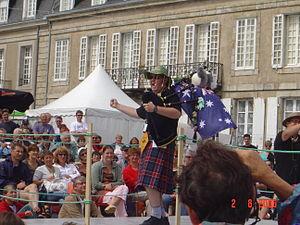
Le Festival interceltique de Lorient, abrégé en FIL se tient tous les ans à Lorient, en Bretagne. Il réunit des dizaines de groupes des pays et régions d'origine celtique pendant dix jours lors de la première quinzaine d'août.